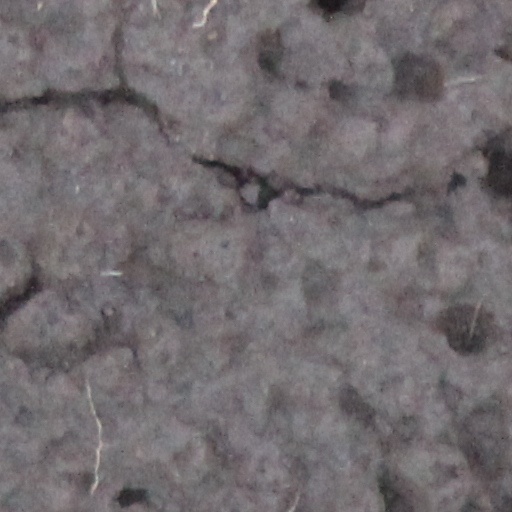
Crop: wheat